J. T. Chargois

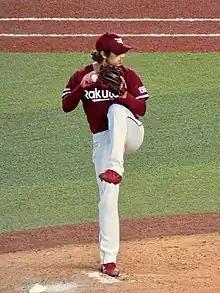
Chargois with the Golden Eagles in 2020

On January 9, 2020, Chargois signed with the Tohoku Rakuten Golden Eagles of the Nippon Professional Baseball (NPB). He recorded an 0–3 record and 5.81 ERA with 19 strikeouts in 2020 with the Eagles. On December 2, Chargois became a free agent.